Ellwood Oil Field

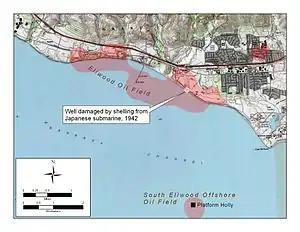
Both oil fields, showing the location of the damage inflicted by the Japanese shelling. The "cactus patch" incident occurred about 300 meters west of the damaged well.

The field is named for Ellwood Cooper (1829-1918), who owned the large Ellwood Ranch in what is now Goleta and the adjacent hills. His first name lingers in several local place names including the oil fields, Ellwood Canyon, Ellwood School, Ellwood Station Road, and the Goleta neighborhood "Ellwood".